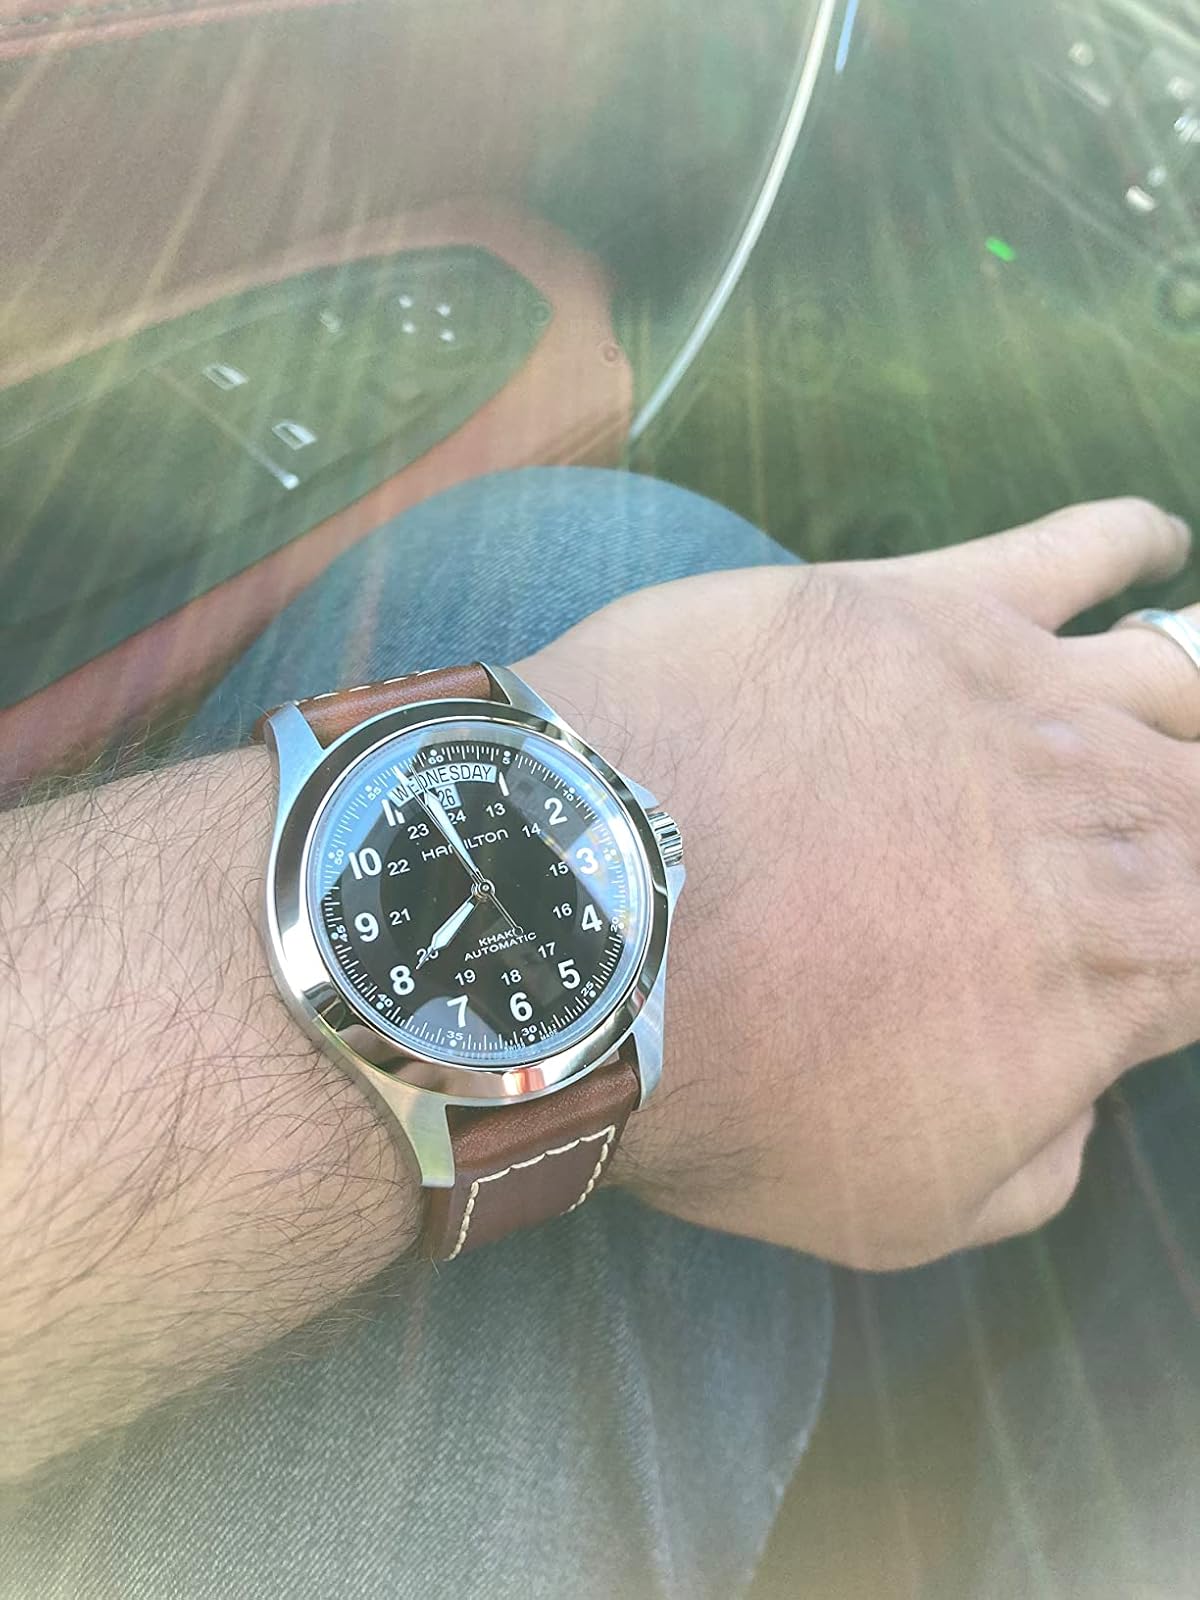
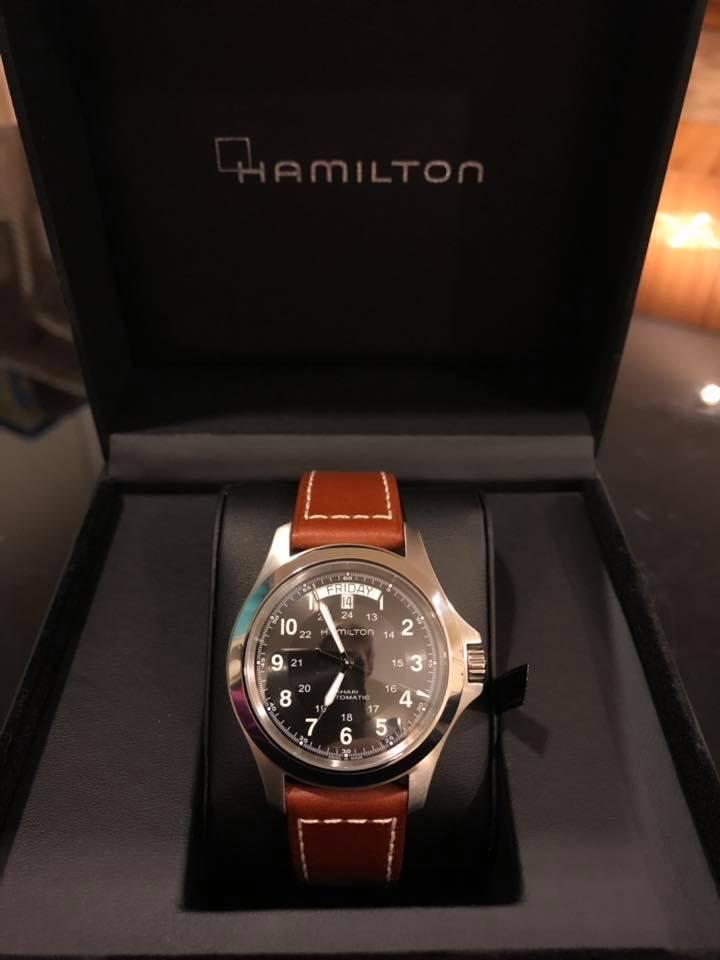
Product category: accessories_watch
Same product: yes